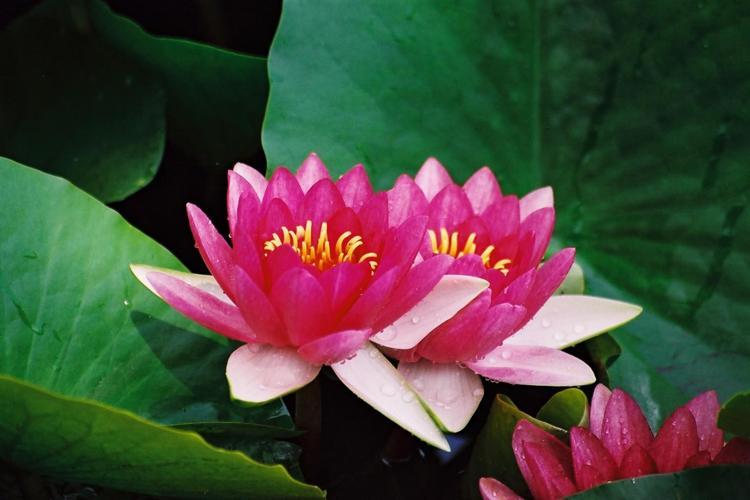
Label: water lily